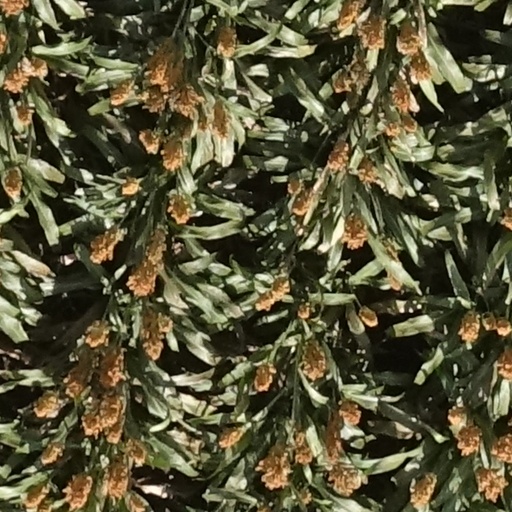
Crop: sorghum